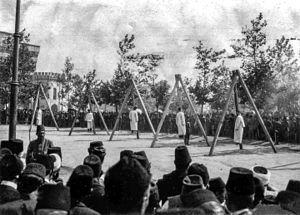
Les 20 pendus du Hentchak est le nom qui désigne communément le groupe de militants du parti social-démocrate Hentchak pendus dans le Square Beyazıt de Constantinople le 15 juin 1915 pendant le génocide arménien.
Soghomon Gevorgi Soghomonian, en religion Komitas, est un prêtre apostolique et chantre arménien né en 1869 dans la Turquie ottomane et mort en 1935 à l'hôpital psychiatrique de Villejuif.
Le mouvement de libération nationale arménien, aussi appelé « Mouvement de libération arménien », « Mouvement révolutionnaire arménien », « Mouvement des fédaïs arméniens », « Mouvement des volontaires arméniens » ou encore « Révolution arménienne », est un mouvement ayant pour objectif la création d'un État arménien. Ce mouvement comprend des organisations sociales, culturelles, mais principalement des organisations politiques et militaires qui atteignent l'apogée de leur puissance et de leur influence pendant la Première Guerre mondiale et les années qui suivent ce conflit.